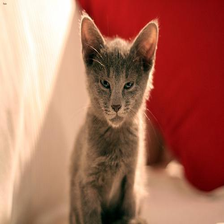
Species: cat
Breed: Russian Blue